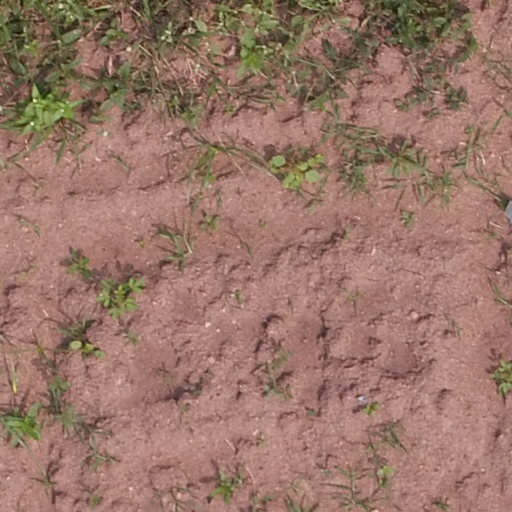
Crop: maize; corn